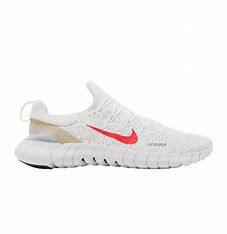
Brand: Nike
Model: Free RN 5